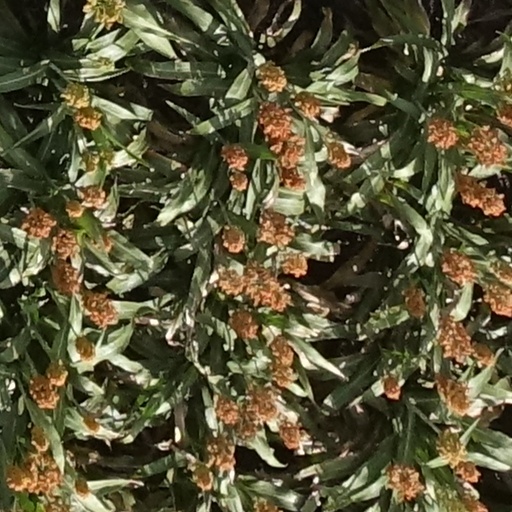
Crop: sorghum